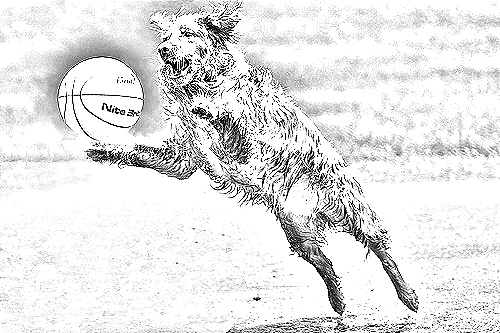
Portrait style: Sketch Portrait